Brunet Castle

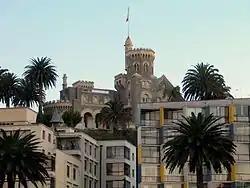

The Brunet Castle (Spanish: "Castillo Brunet"), also known as Yarur Palace (Spanish: "Palacio Yarur"), is a historic castle in Viña del Mar, Chile.